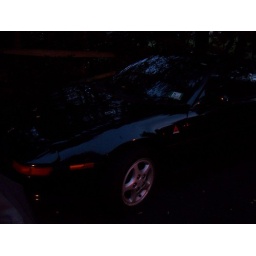
Stephen's car early in the morning. That is the sky at dawn reflected in the car.